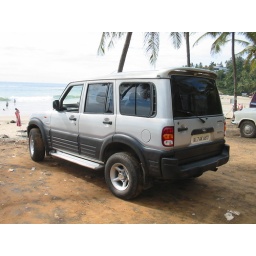
A car at the beach in Trivandrum.